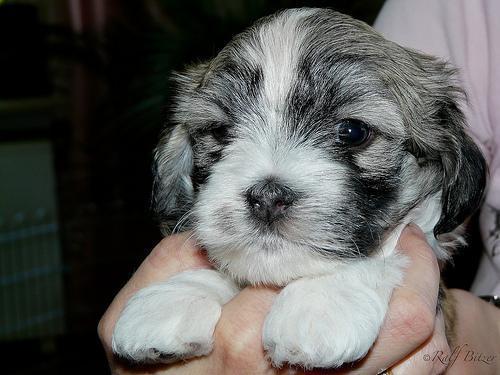
havanese